Sherbourne station

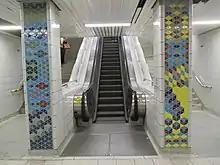
Artwork "The Whole is Greater than the Sum of its Parts" by Rebecca Bayer

The primary entrance is located on the Sherbourne Street side of the office building at 425 Bloor Street East. An unstaffed second entrance to the east end of the platforms is on Glen Road, a small side street which runs north off Howard Street from the densely populated St. James Town. A pedestrian tunnel under Bloor Street and a footbridge across Rosedale Valley Road provide access to this entrance from Rosedale to the north.